People in the Sun

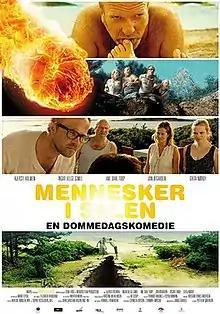
Film poster

People in the Sun is a 2011 Norwegian comedy film directed by Per-Olav Sørensen.